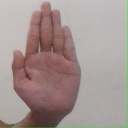
अक्षर: ध